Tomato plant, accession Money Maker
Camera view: bottom (45 deg); turntable rotation: 90 degrees
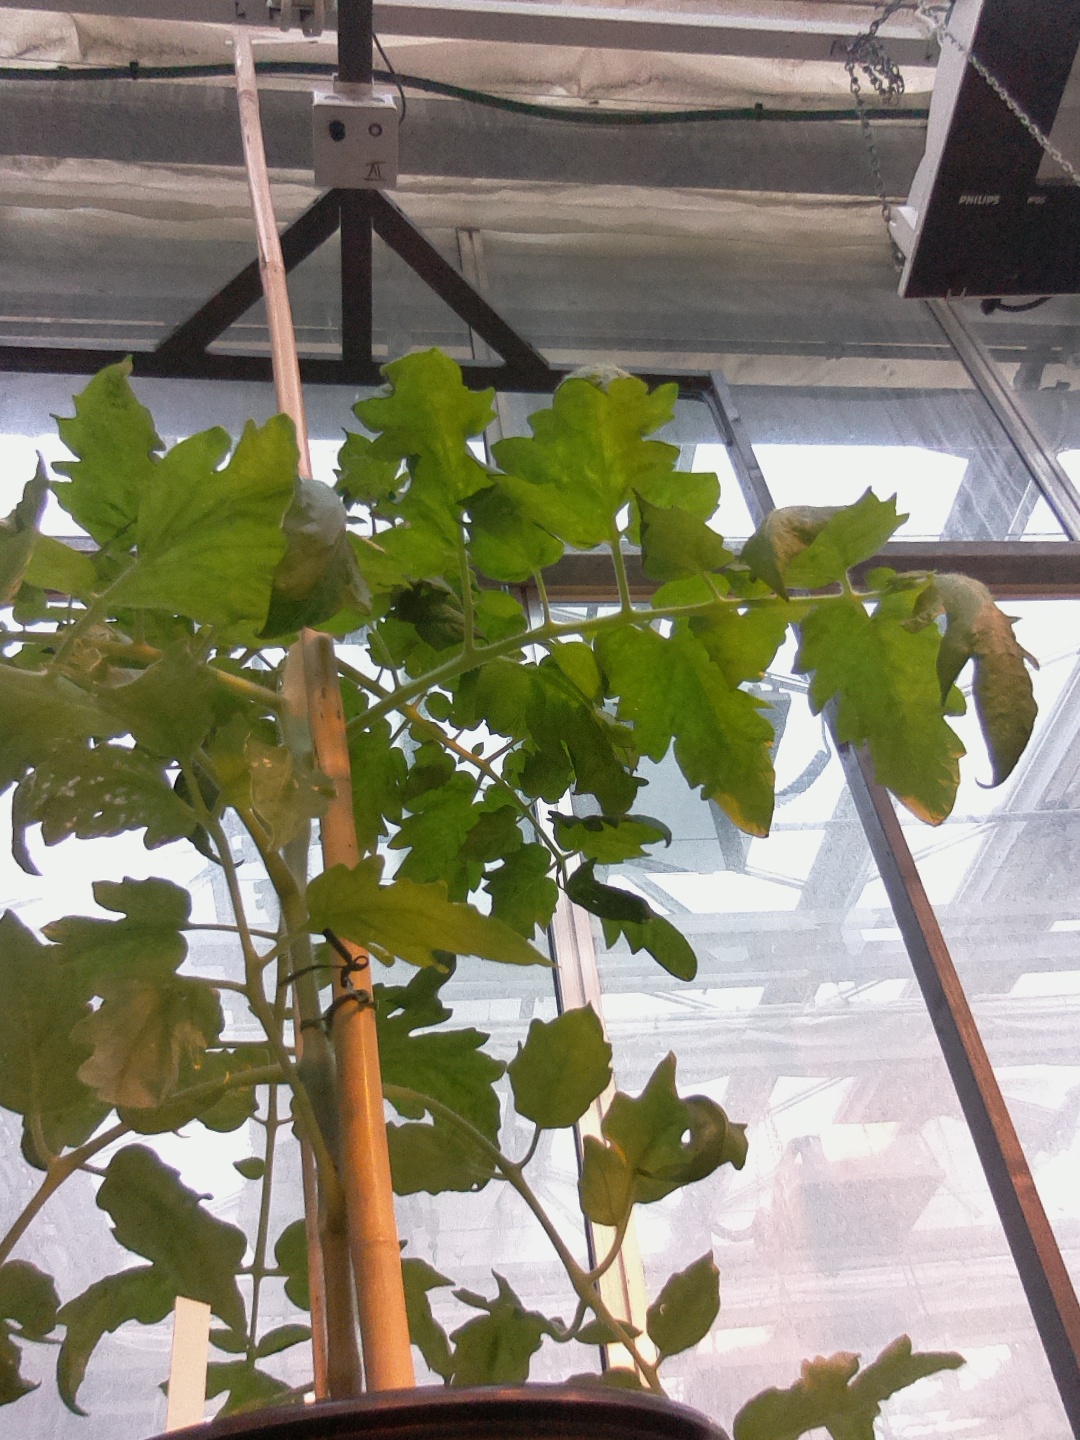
BBCH growth stage 55: 5 inflorescences visible